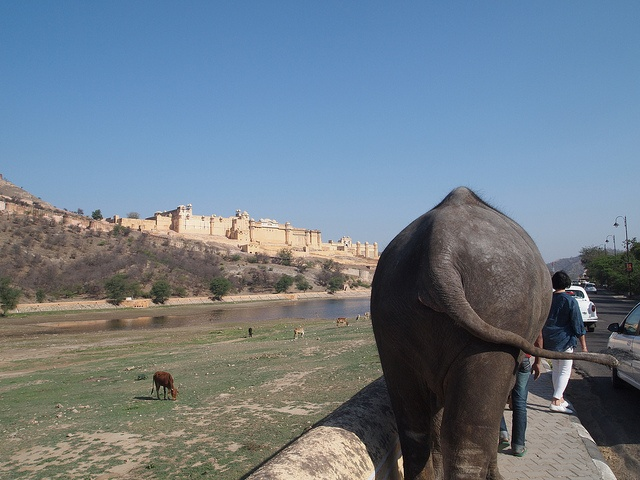
A elephant that is standing on a sidewalk.
The elephant is walking on the side of a road behind two people.
An elephant being led down a sidewalk as cattle graze near a large castle.
A grey elephant walking down a side walk.
An elephant walking on the side of a road